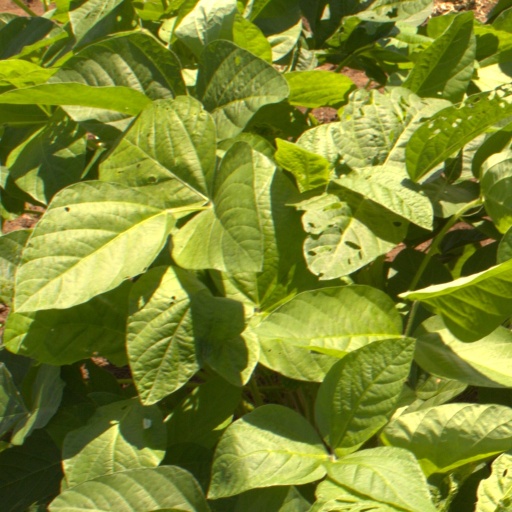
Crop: soybean